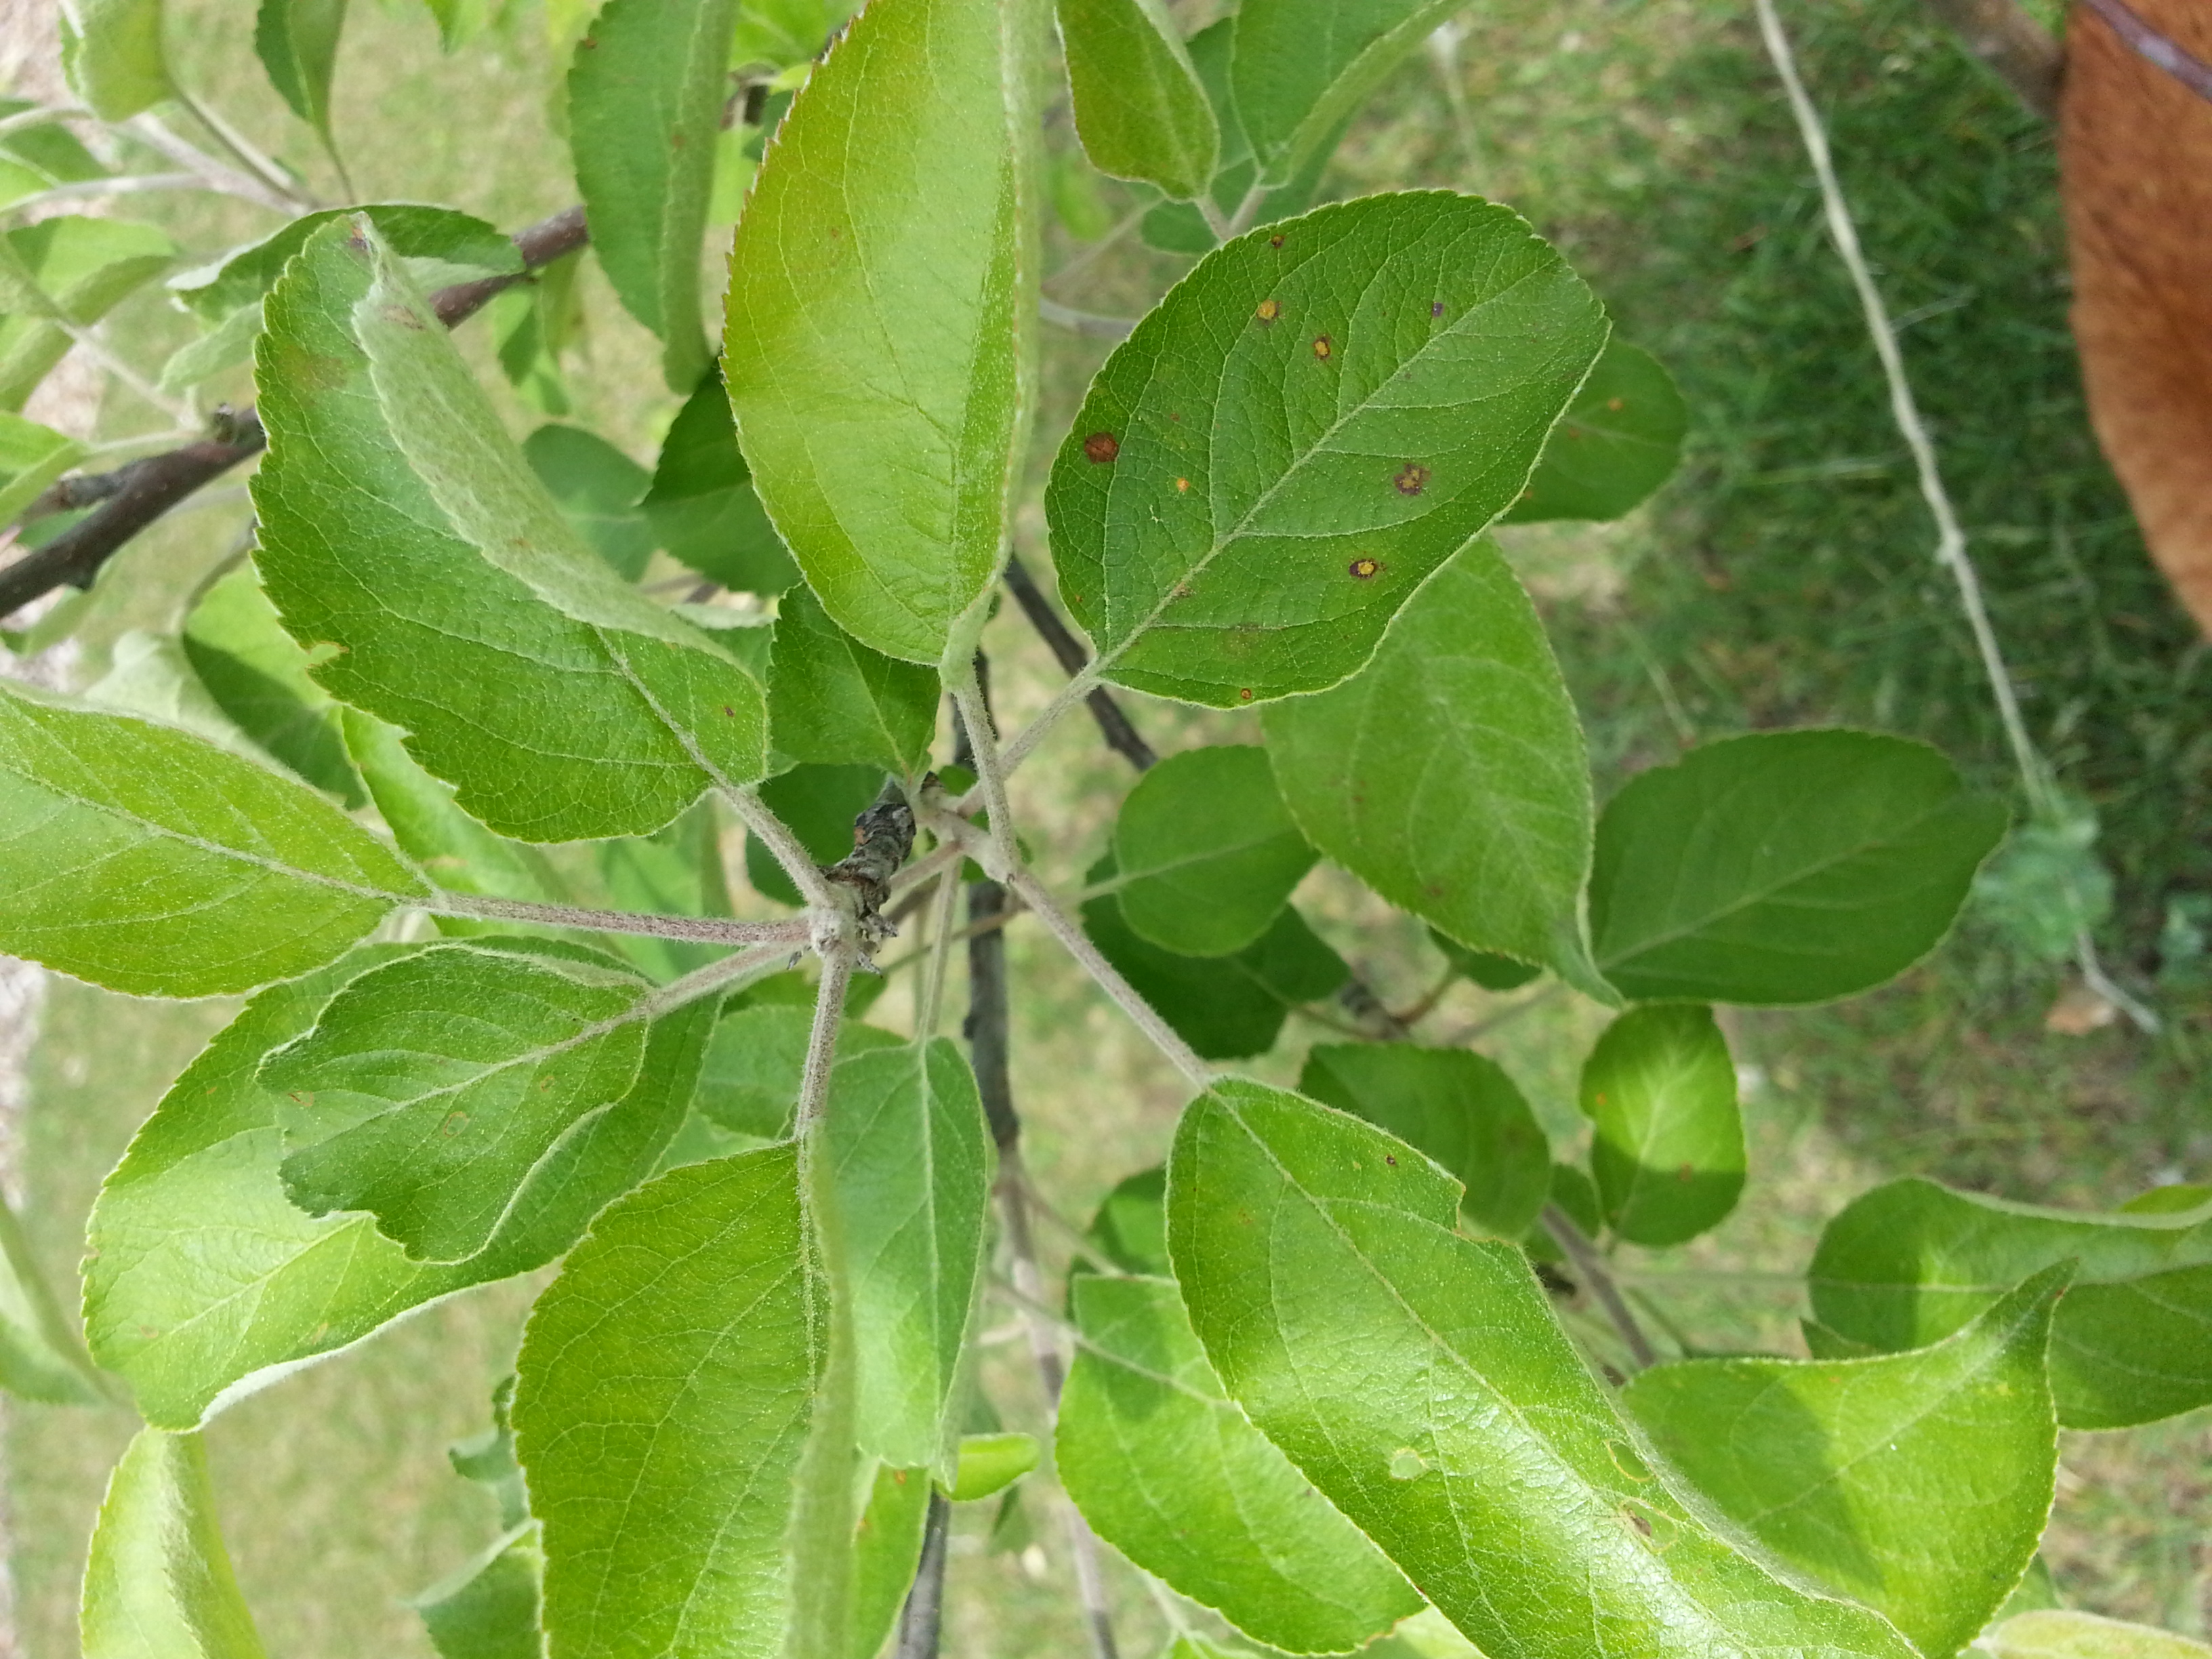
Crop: apple
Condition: rust